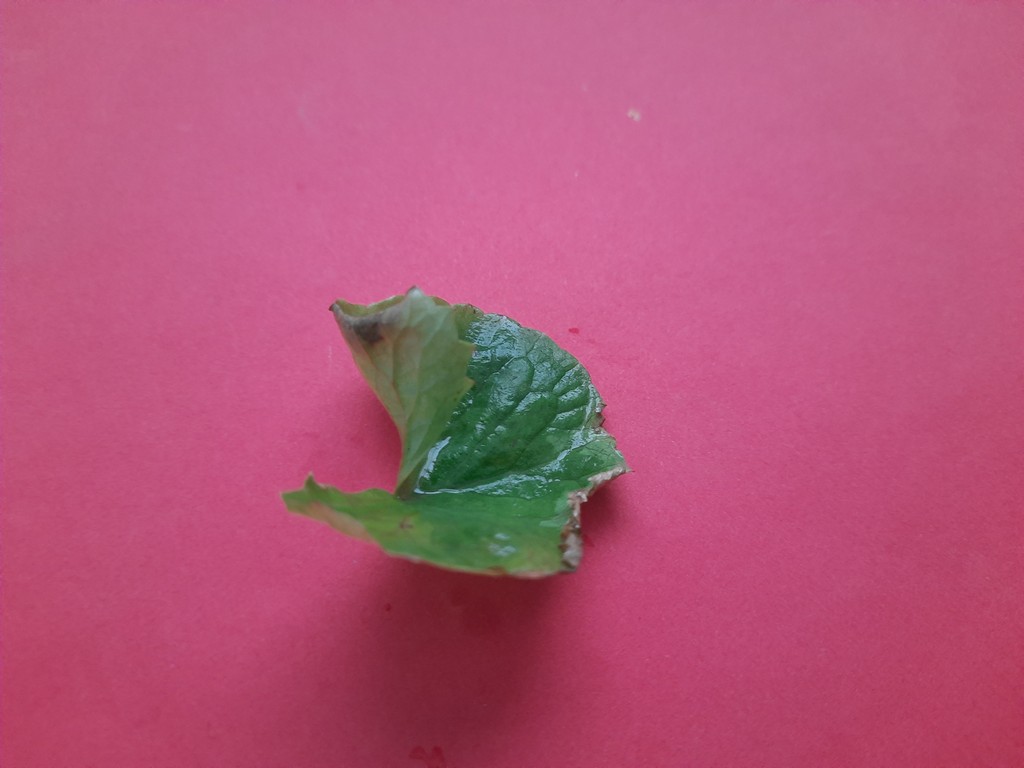
Label: Unhealthy